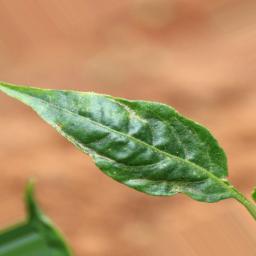
Label: mites_and_trips